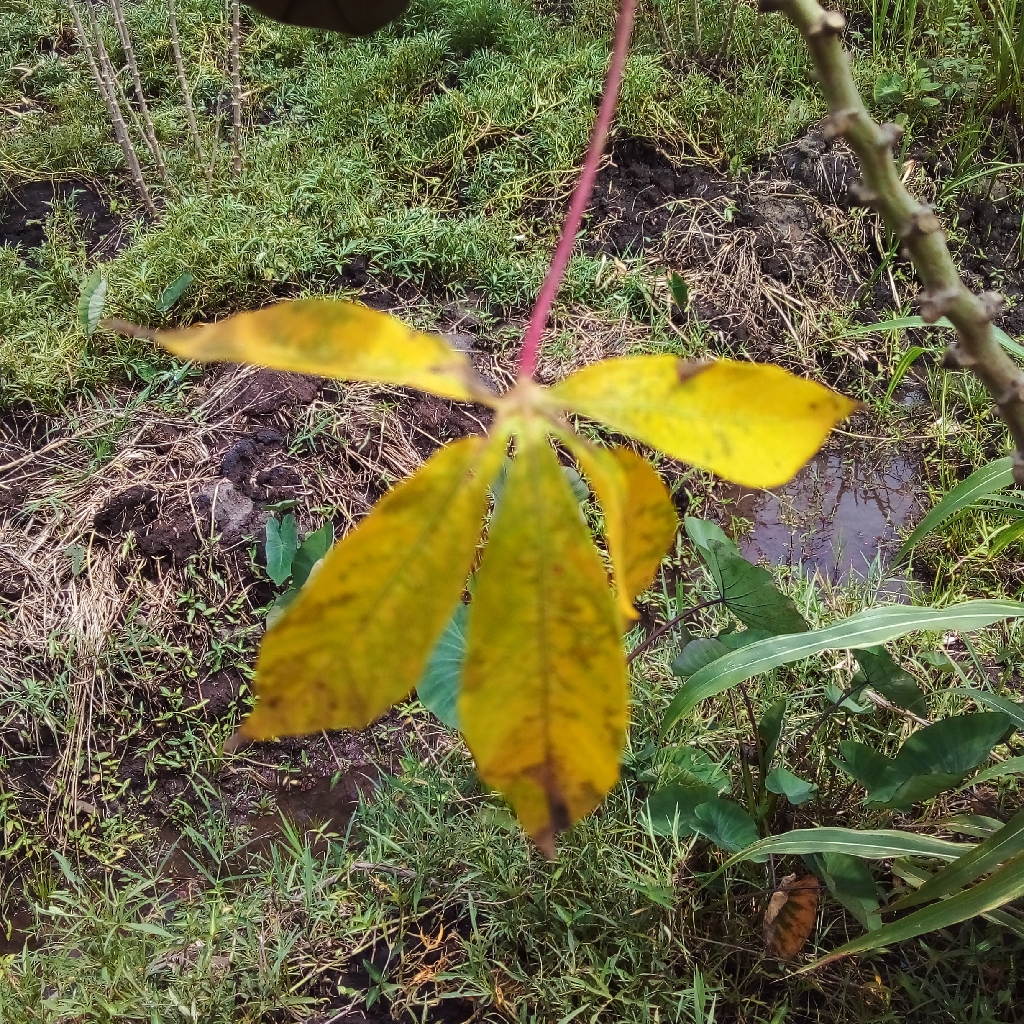
Label: cassava brown streak disease (cbsd)